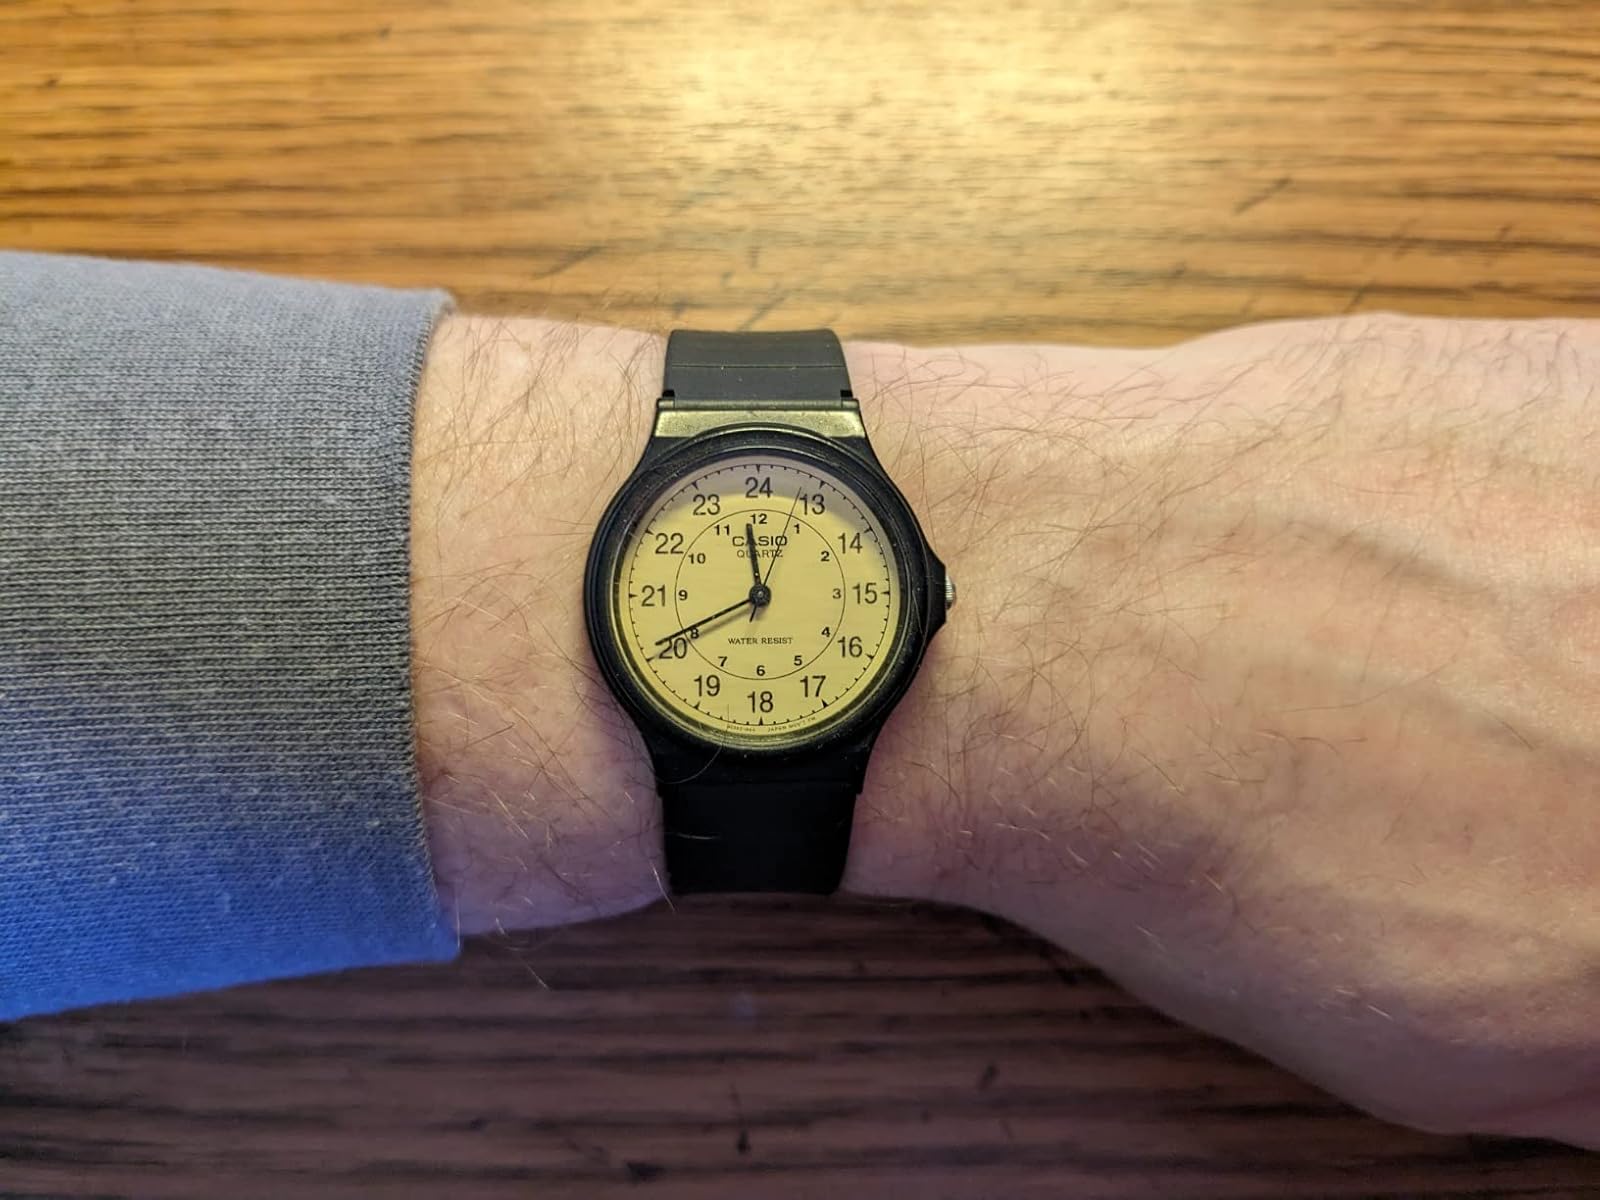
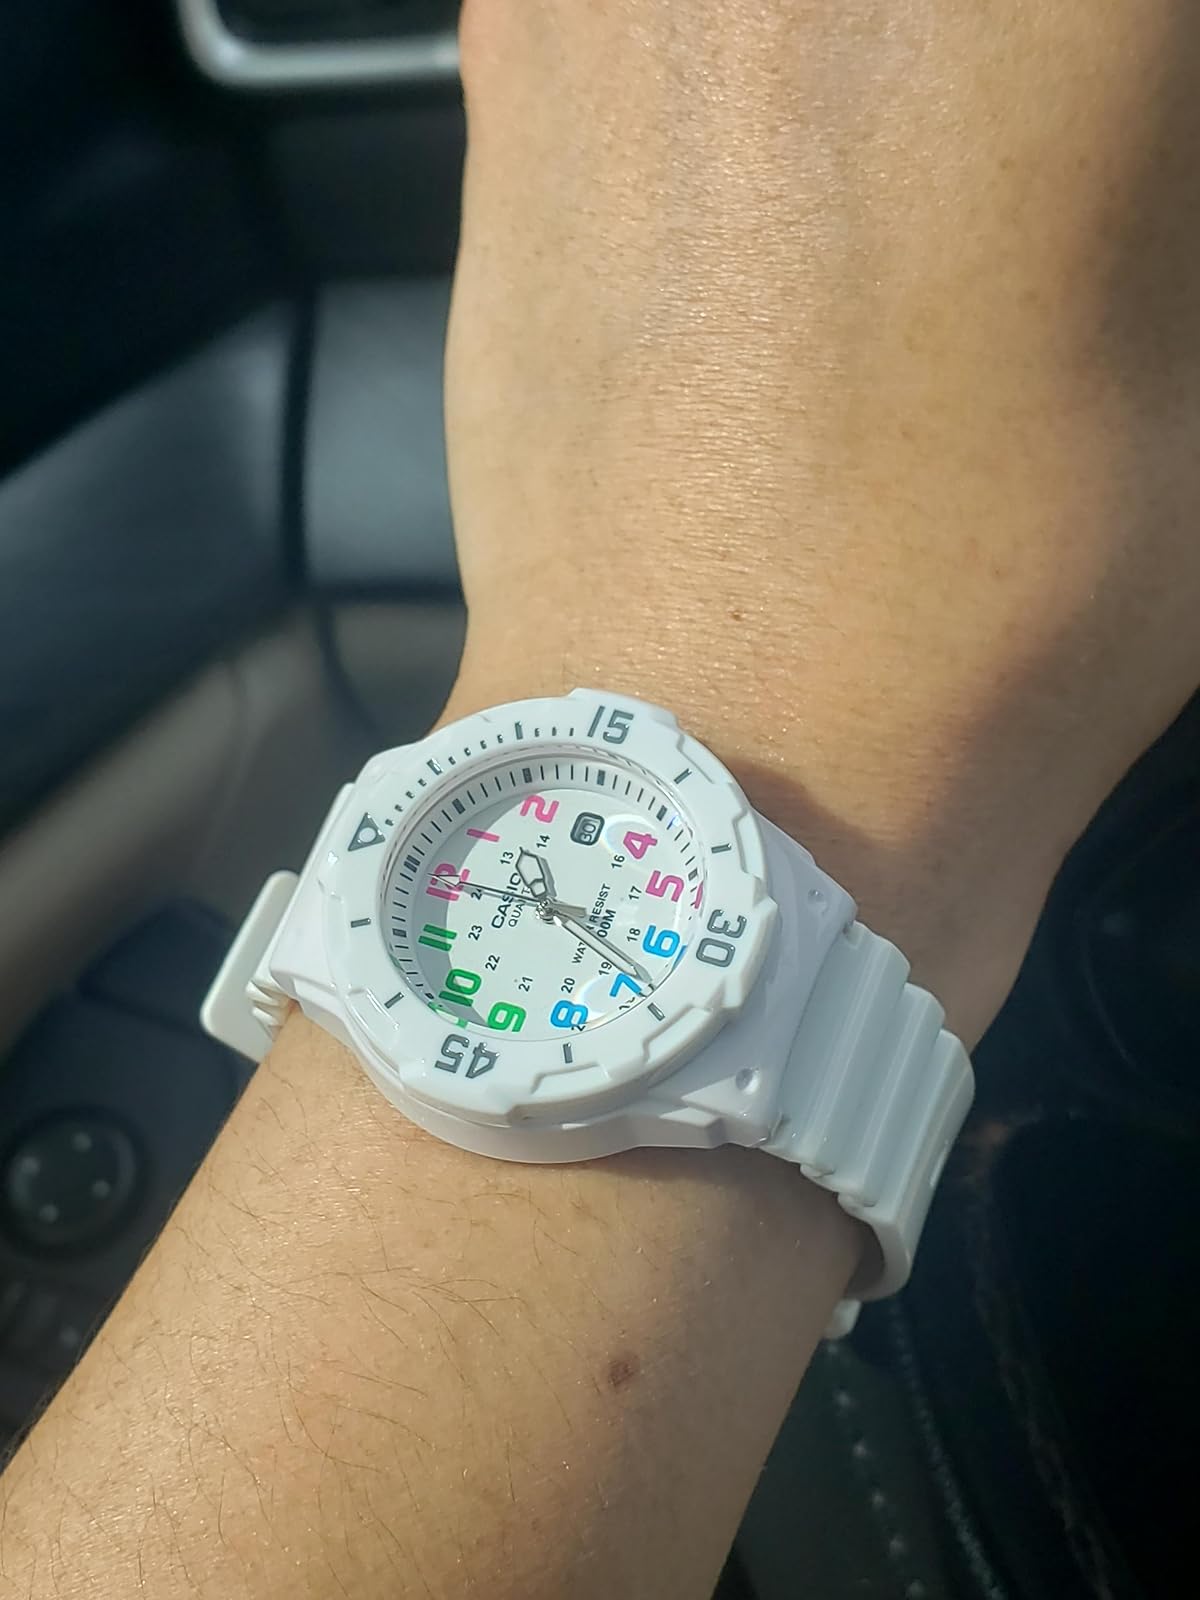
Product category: accessories_watch
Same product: no